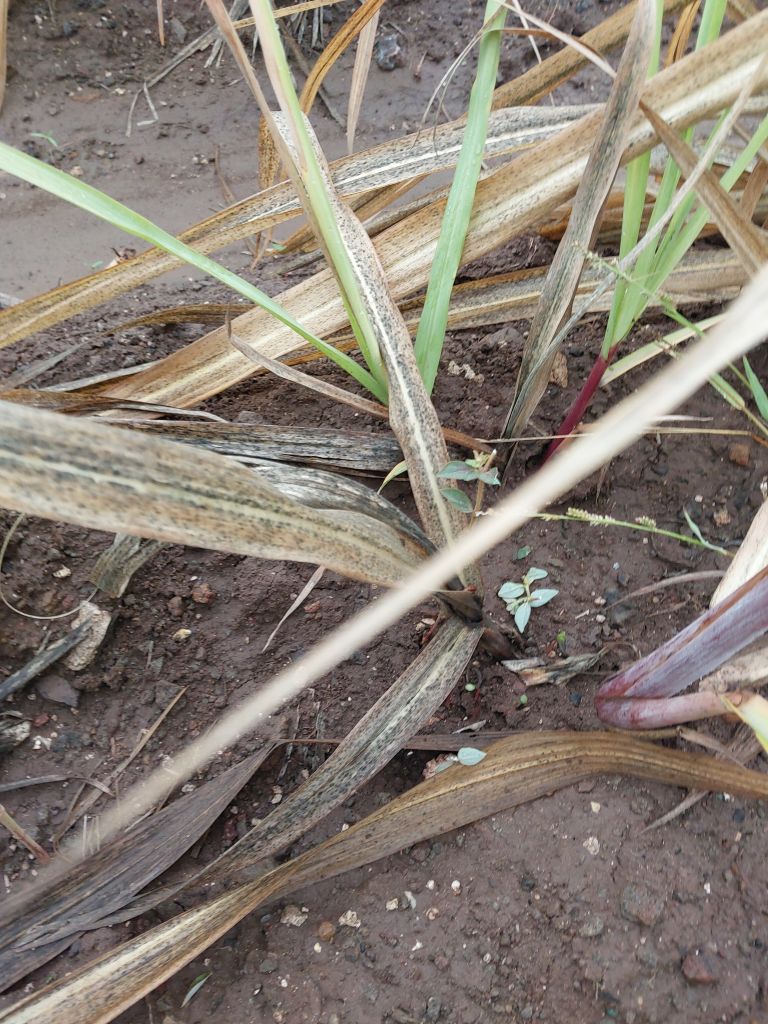
Label: Sett Rot